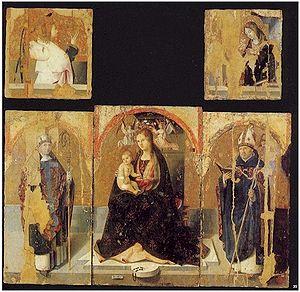
Antonello de Messine, né vers 1430 à Messine en Italie où il meurt en février 1479, est un peintre italien de la Renaissance.